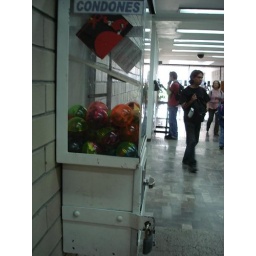
a condom machine in the main library at UNAMmexico city